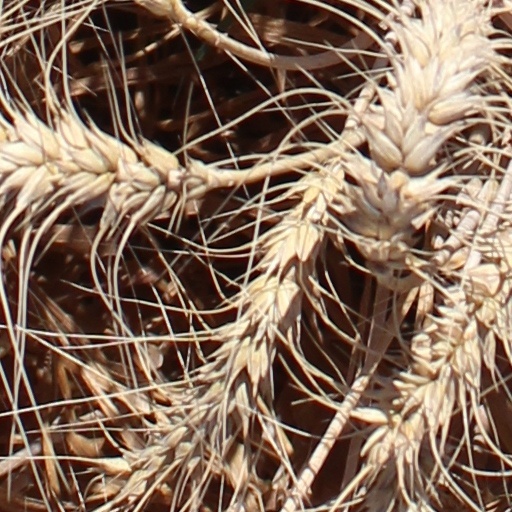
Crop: wheat